15th Infantry Brigade (United Kingdom)

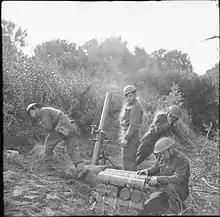
4.2-inch mortar of 15th Brigade Mortar Support Company in action in the Anzio bridgehead, Italy, 16 March 1944.

The brigade was formed from regular units on the outbreak of war on 3 September 1939. When the 5th Division was sent to France late 1939, the 15th Brigade was sent instead in May to Norway, as part of Sickleforce to participate in the unsuccessful Norwegian Campaign, under the command of Lieutenant-General H.R.S.Massey. The brigade was reunited with the 5th Division on 3 August.